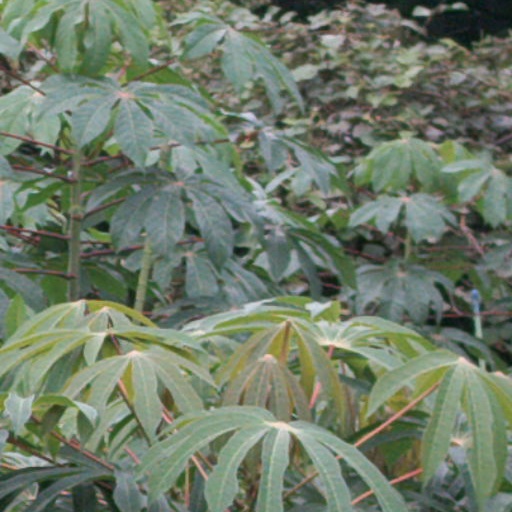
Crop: cassava